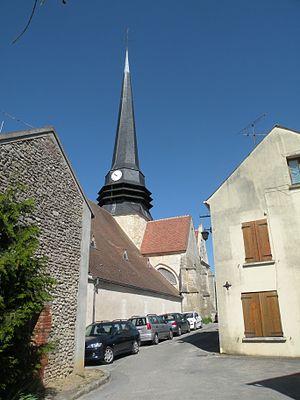
vue extérieur
L'église Saint-Martin est une église catholique paroissiale située à Amblainville, dans l'Oise, en France. La fondation de la paroisse remonte probablement au moins au XIᵉ siècle, époque supposée de la construction de la nef. Cette dernière a toutefois perdu son caractère roman au gré des remaniements successifs. La charpente lambrissée en carène renversée et peut-être aussi les bas-côtés datent de 1505 ; le portail gothique flamboyant date du second quart du XVIᵉ siècle ; et les arcatures plaquées avec les bas-reliefs du chemin de croix et les statues de personnages de l'Ancien Testament ne datent que des années 1876 / 1893. Ce décor néo-gothique comporte également une chaire à prêcher et un confessionnal sous la forme d'édicules flamboyants ; des fausses voûtes d'ogives sous la tribune et dans le bas-côté sud ; ainsi qu'une grande grotte de Notre-Dame de Lourdes ; et a été installé par la volonté de l'abbé Eugène Barret. Ce curé a lui-même manié le ciseau, et donné à l'église son visage actuel assez extravagant.